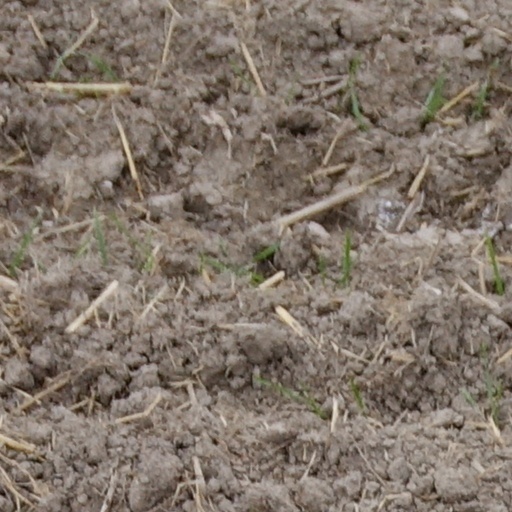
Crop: wheat